Embraer EMB 110 Bandeirante

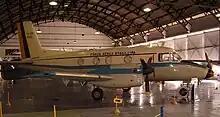
YC-95 first prototype (EMB-100) in Aerospace Museum, Rio de Janeiro

The origins of the EMB 110 Bandeirante can be traced back to the issuing of a directive by the Brazilian Ministry of Aeronautics in 1965; this called for the production of a transport aircraft for both civilian and military operations that would be reliable and possess low operating costs. It was to be equipped with turboprop engines, a low-mounted wing, and have sufficient capacity to accommodate eight personnel; these stipulations had been drawn from a study of Brazilian commercial air traffic, and aimed to produce an aircraft that would be well suited to the existing airport infrastructure of the country at that time. The resulting specification that had been generated under the "IPD-6504" programme would greatly shape the future aircraft.